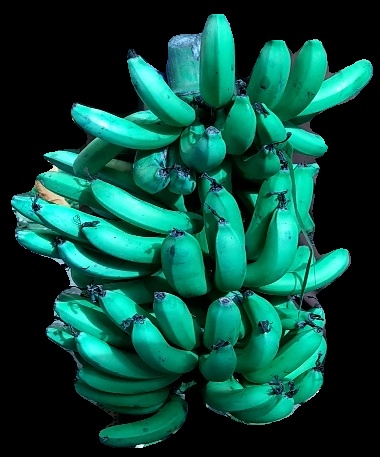
Variety: pachbale
Grade: grade3